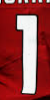
Number: 1